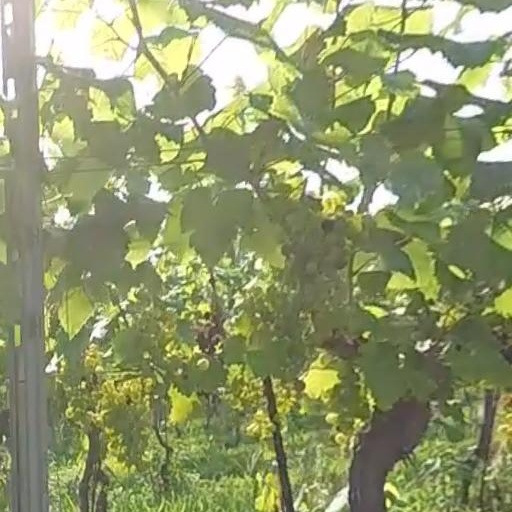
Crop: grape